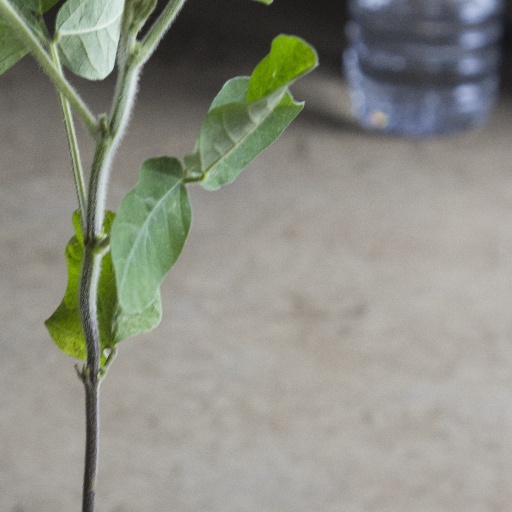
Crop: soybean